Earl Dawson

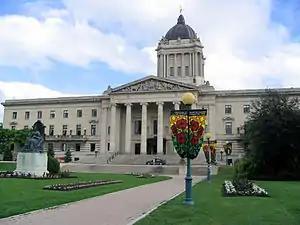
Building exterior

Dawson criticized the Fitness and Amateur Sport Department leadership, and stated that Manitoba was far behind in taking advantage of federal government subsidies compared to Saskatchewan and Alberta, and was failing to keep Manitoba's physical education students employed locally in recreational programs. He also sought for Manitoba to retain skilled professionals trained at the province's expense and to stop losses due to human capital flight. He supported legislation in 1967 to allow for languages other than English to be taught in Manitoba schools. He also sought increased subsidies for rural students attending college or university in big cities due to additional costs of travel, room and board, and stated that rural students paid twice as much as an urban student.